Exo

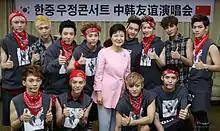
Exo with South Korean President Park Geun-hye in China on June 28, 2013

The group's first studio album, "XOXO," was released on June 3, 2013, in two versions: one in Korean and one in Mandarin. "XOXO" was jointly promoted by both sub-units. Exo recorded the album's lead single "Wolf" together, although the rest of the album tracks were recorded separately. A repackaged version of the album, "Growl", was released on August 5, 2013, with three additional tracks. All versions of "XOXO" collectively sold over one million copies, making Exo the first South Korean artists to reach that milestone in 12 years. That December, Exo released a second EP, "Miracles in December", as a special winter album containing the single of the same name. Prior to the release, the group promoted the album through their first reality show, "Exo's Showtime", which premiered on November 28, 2013. Following their 2013 releases, Exo won several awards, including Song of the Year at the Melon Music Awards for "Growl" and Album of the Year at the Mnet Asian Music Awards for "XOXO".